St. Jude Educational Institute

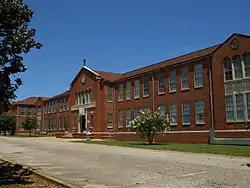
St Jude School

St. Jude Educational Institute was a private, Roman Catholic high school in Montgomery, Alabama, United States. It was located in the Roman Catholic Archdiocese of Mobile, and was built as part of the City of St. Jude by Father Harold Purcell for the advancement of the Negro people.